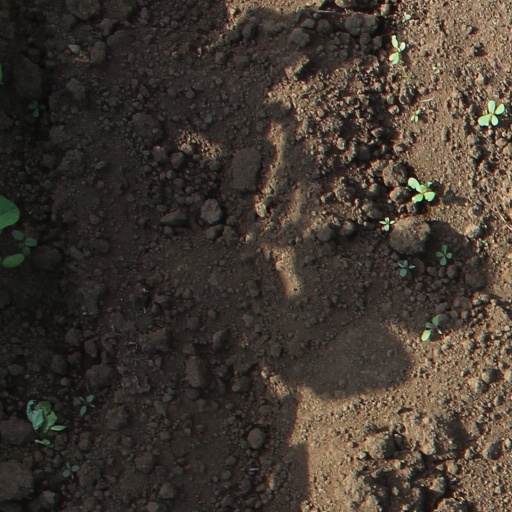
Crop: soybean